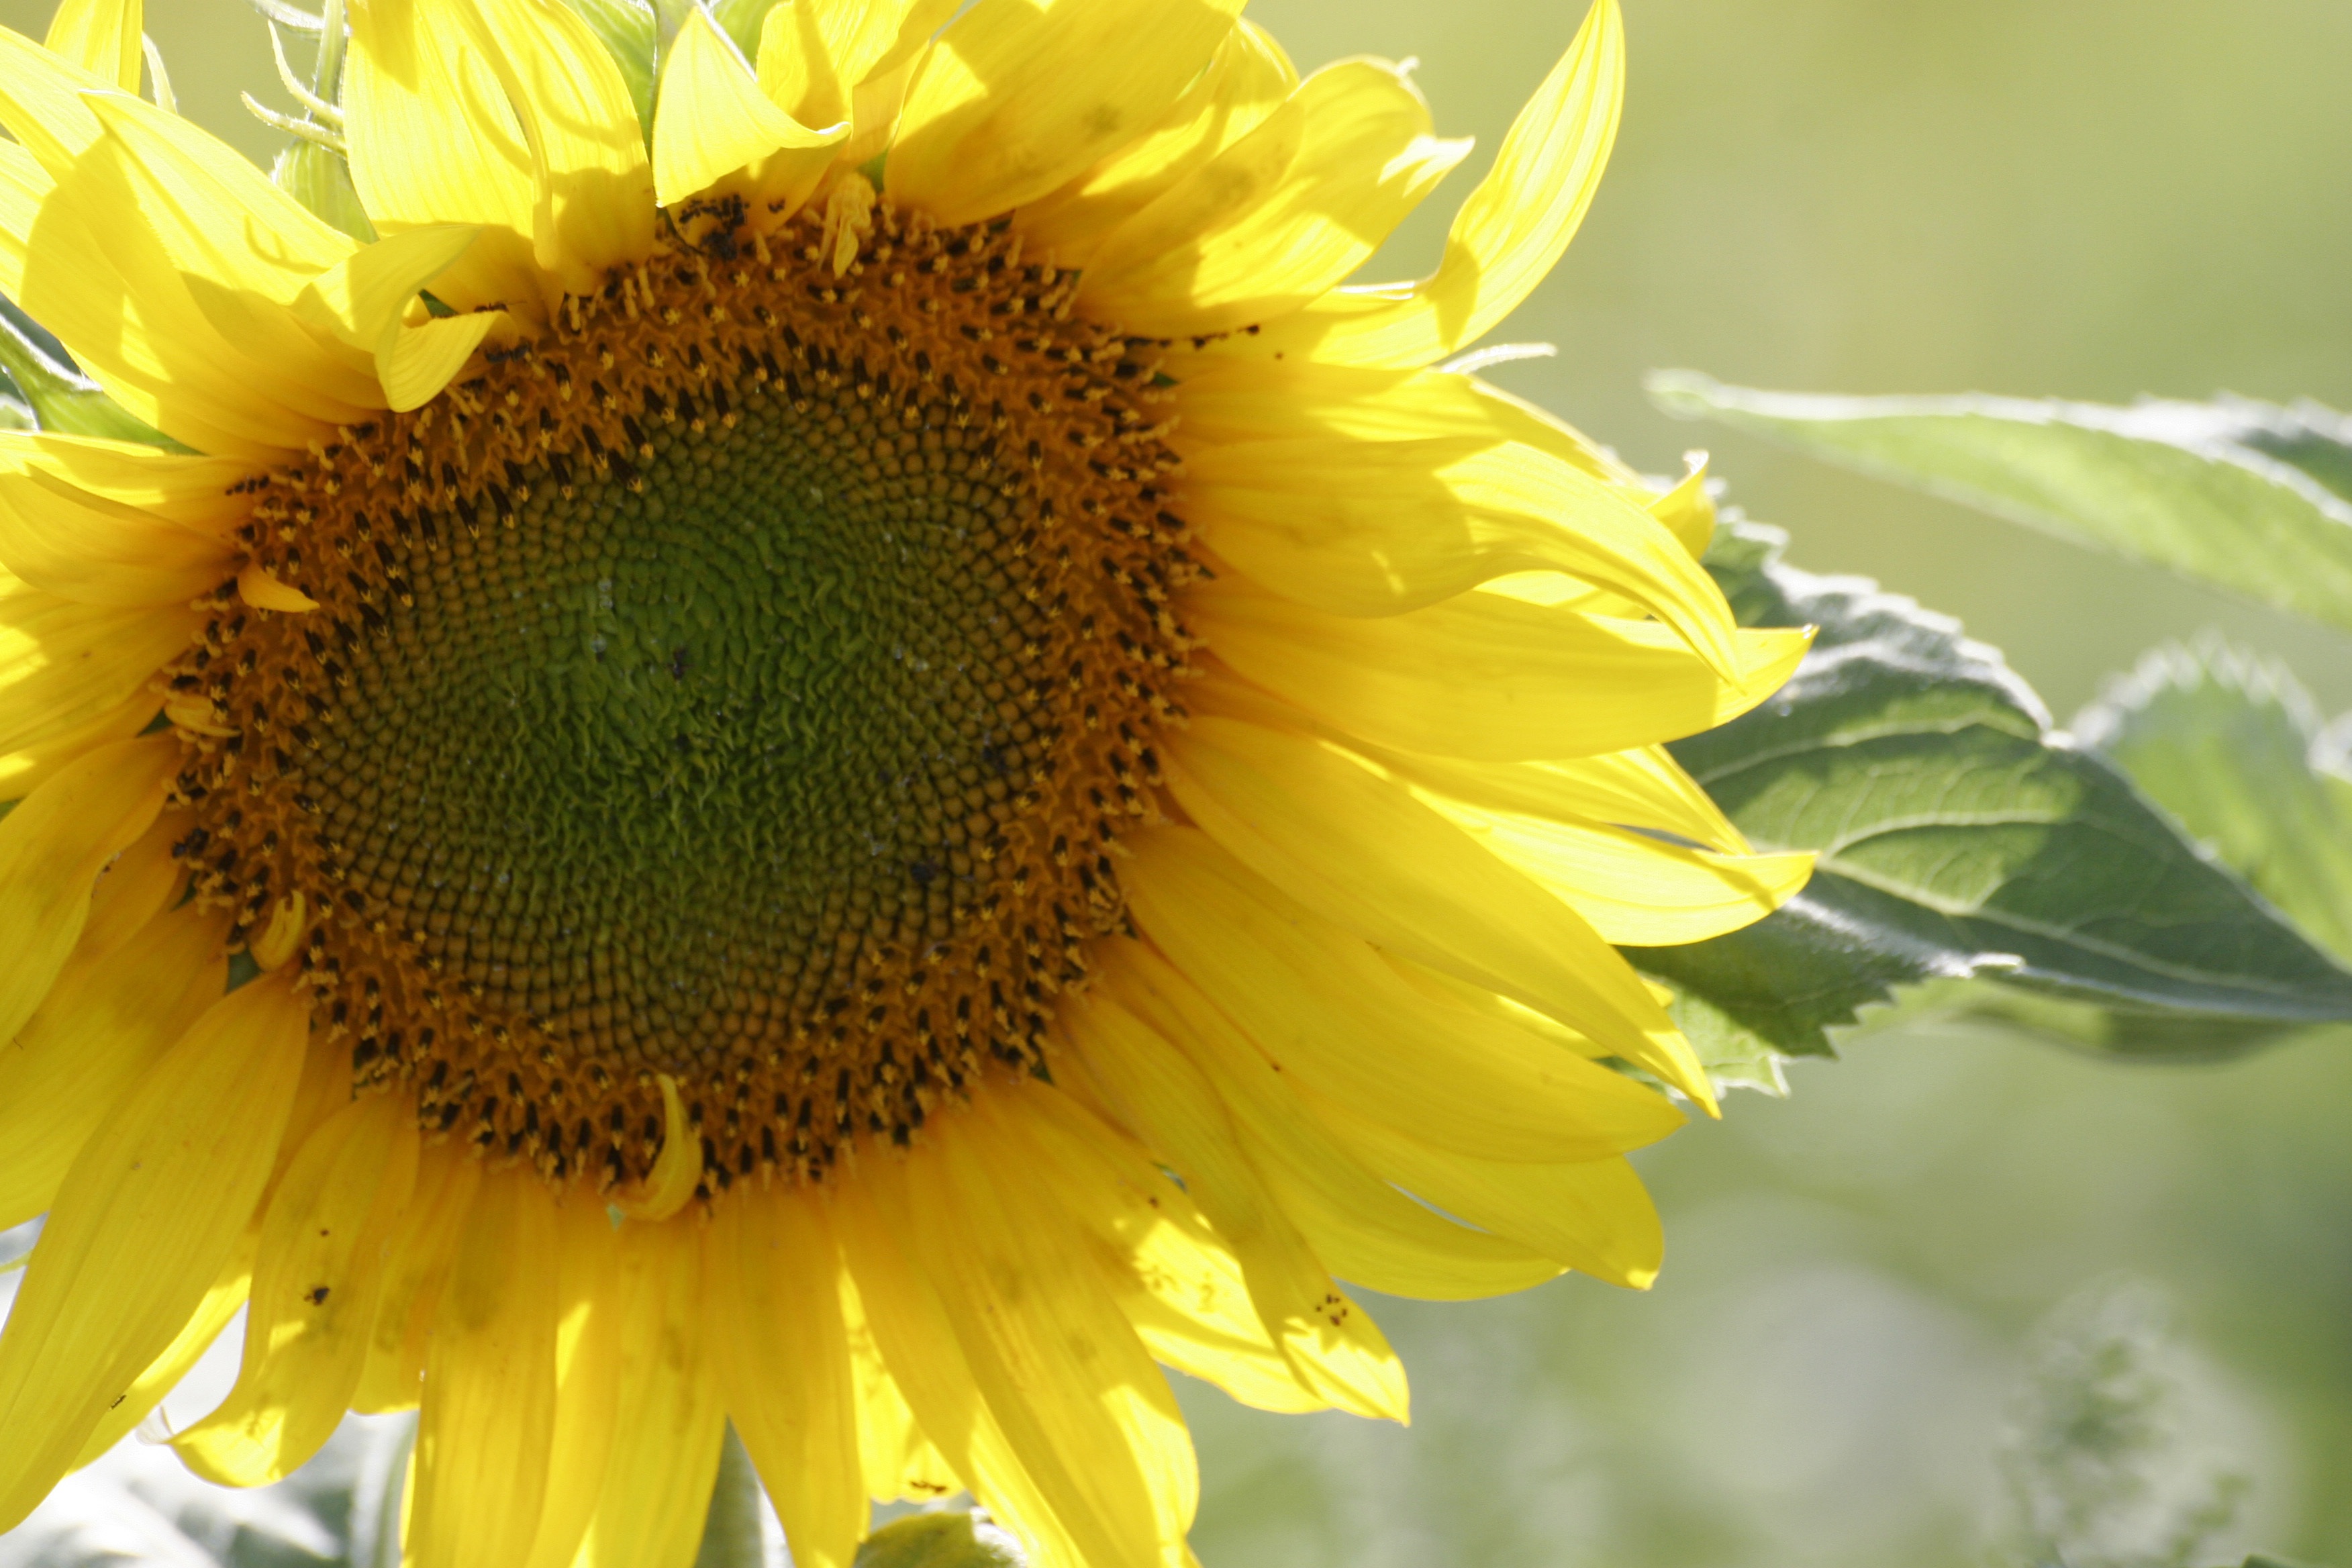
nature, plant, sun, flower, petal, summer, produce, yellow, flora, sunflower, vegetarian food, macro photography, flowering plant, daisy family, sunflower seed, annual plant, plant stem, land plant